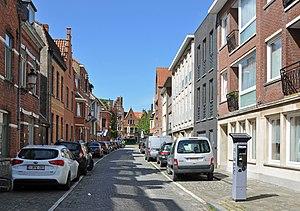
Bruges (Belgique)